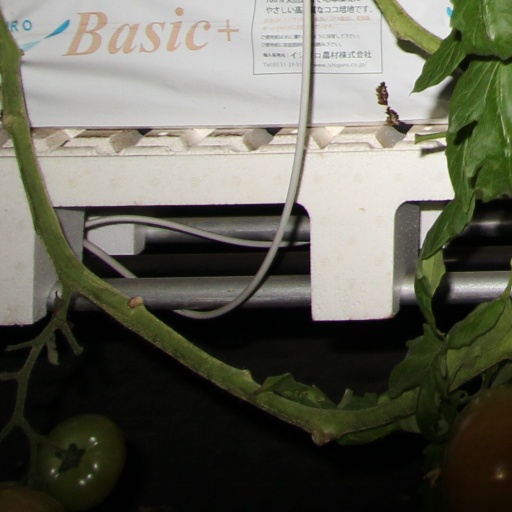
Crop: tomato